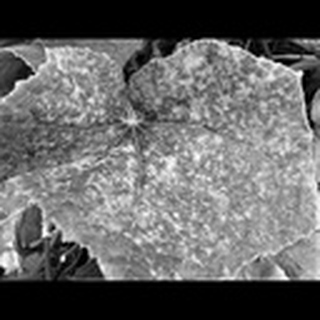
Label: cotton_powdery_mildew